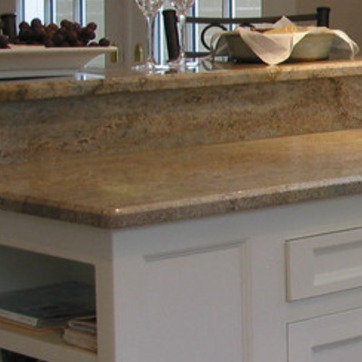
Material: polishedstone